History of Princeton University

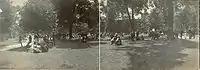
Princeton University Class Day c. 1904

The debate between James McCosh (1811–94), president of the college (1868–88), and Charles Hodge, head of Princeton Seminary, during the late 1860s and 1870s exemplified the classic conflict between science and religion over the question of Darwin's evolution theory. McCosh offered the first public endorsement of evolution by an American religious leader. However, the two men showed greater similarities regarding matters of science and religion than popularly appreciated. Both supported the increasing role of scientific inquiry in natural history and resisted its intrusion into philosophy and religion. The debate vitalized the college and helped propel the school to future recognition for excellence in scholarship.